Ben Hall's Death Site

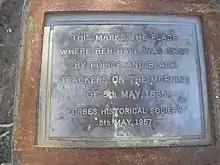
Plaque at his death site

Ben Hall's Death Site is located between Forbes and Bogan Gate, approximately 19 kilometres northwest of Forbes. The site itself was marked by the Forbes Historical Society in 1957 with a metal plaque on a steel post. The site is a group of small trees on an otherwise treeless plain. The site is accessible by a small gate from Ben Hall's road and is adjacent to a dam. Billabong Creek, where Mick Coneley had his hut, is located to the north west of the site. The actual location of where the events of Hall's death took place has been ascertained using the notes and map of Inspector Davison which were reproduced in Peter Bradley's book "The Judas Covenant".